Gloria Dei (Old Swedes') Church

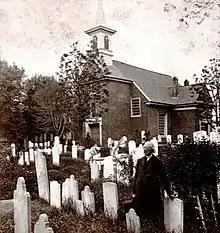
The Reverend Jehu Curtis Clay in the churchyard (c.1860)

Gloria Dei is the oldest church in Pennsylvania and second oldest Swedish church in the United States after Holy Trinity Church (Old Swedes) in Wilmington, Delaware. Swedish pioneers of New Sweden were the first to settle the area in 1646. An existing blockhouse at Wicaco (now South Philadelphia), had been renovated for worship in 1677 and was used until the present church (built beginning in 1698) was consecrated on the First Sunday after Trinity, June 2, 1700. Colonial painter Gustavus Hesselius was a member here.